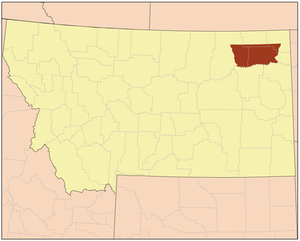
La réserve indienne de Fort Peck est située dans le Montana, aux États-Unis. Sa population est de 10 262 habitants selon l'American Community Survey. Elle s’étend sur quatre comtés : Daniels, Roosevelt, Sheridan et Valley. Sa superficie est de 8 519,480 km². En superficie, c’est la neuvième réserve indienne du pays.